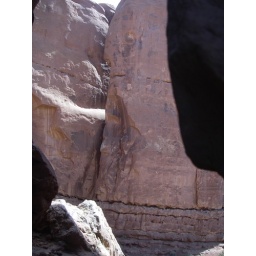
we climbed up to an opening in the rock and saw through to the next canyon